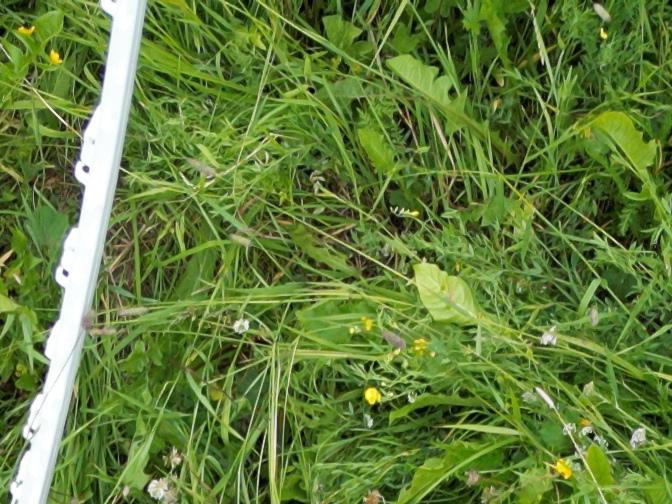
Flowers visible: yarrow flowers, yarrow flowers